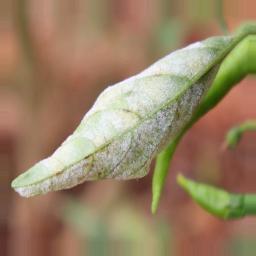
Label: powdery mildew